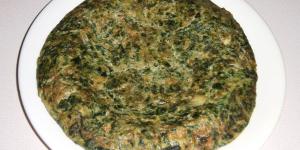
tortilla verde y blanca